Heilig Hüsli

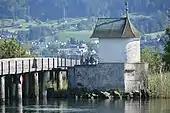

The chapel is located next to the Seedamm, near the Rapperswil railway station. It is situated on a small island on upper Lake Zürich ("Obersee") off of the Holzbrücke Rapperswil-Hurden, a historical wooden bridge that was reconstructed in 2001.